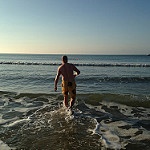
Label: sea